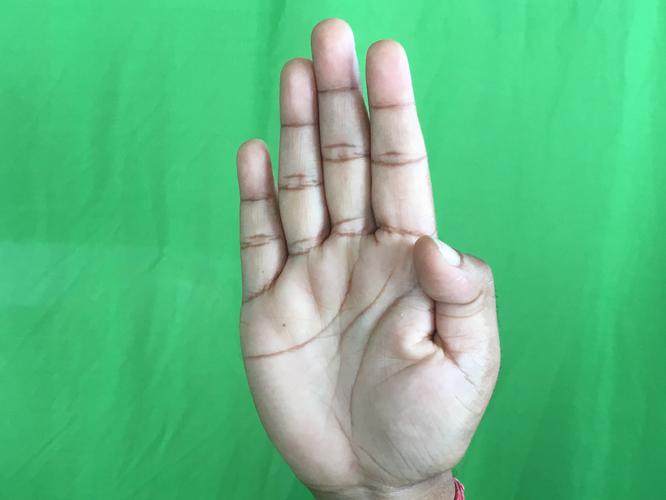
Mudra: Pathaka
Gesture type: single_hand